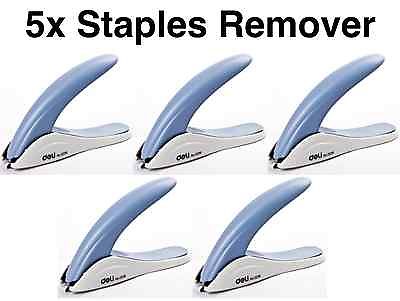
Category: stapler